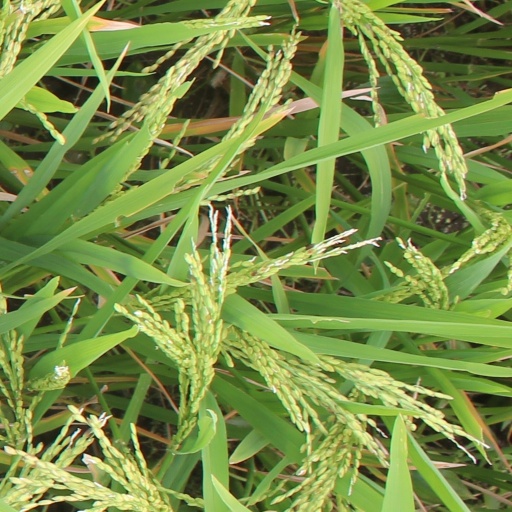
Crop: rice